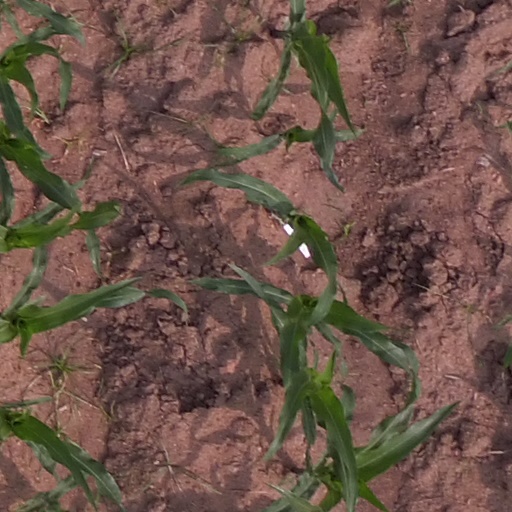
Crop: maize; corn